Rajeev John George

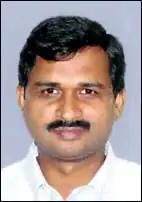

Rajeev John George (3 July 1970 – 21 February 2005) was a housing rights activist born in Jodhpur, Rajasthan. Rajeev was nurtured in a Christian conservative family. He lived in a cantonment town named Mhow, Indore District, Madhya Pradesh, India. He studied in Rajeshwar Vidhyalaya, Govt. Higher Secondary School, Devi Ahilya University, Indore. While studying for (MSW) Master of Social Work he lived in a slum in Indore called Chandra Prabha Shekhar Nagar. Rajeev was the founding member of an organization called Deenbandhu and was the Convenor for (NFHR) National Forum for Housing Rights. He was named an .